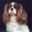
Label: dog